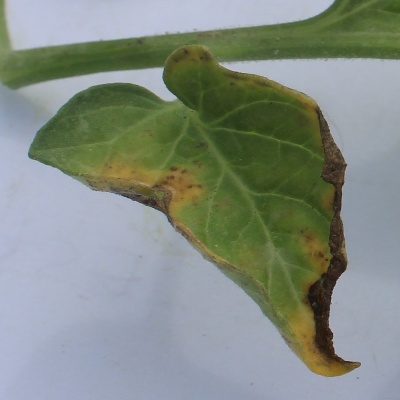
Crop: Tomato
Condition: leaf curl